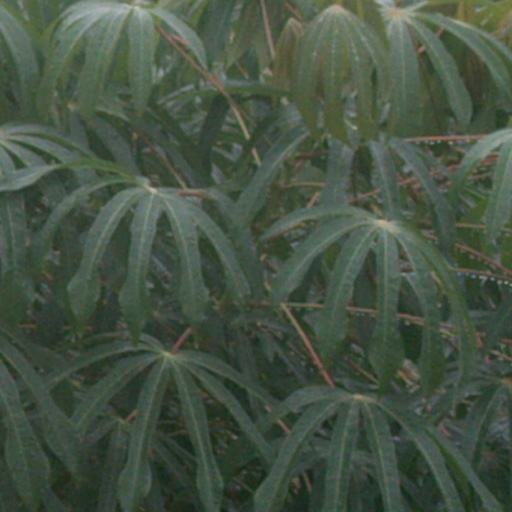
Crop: cassava